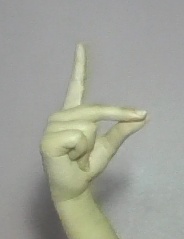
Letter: ta